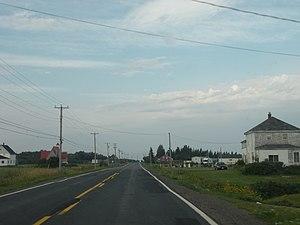
Clifton, au Nouveau-Brunswick.
New Bandon-Salmon Beach est un district de services locaux situé dans le comté de Gloucester, au nord-est de la province canadienne du Nouveau-Brunswick. Comme dans la plupart des DSL de la province, la population s'identifie plus à ses différents hameaux, soit Canobie, Canobie South, Clifton, Janeville, New Bandon, Salmon Beach, Springfield Settlement et Stonehaven.